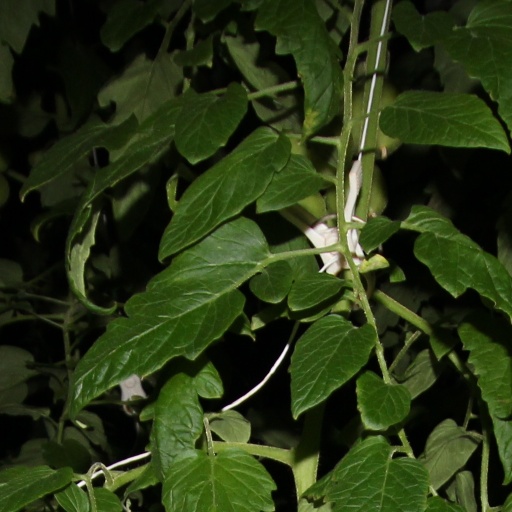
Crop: tomato